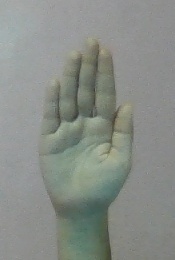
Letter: seen